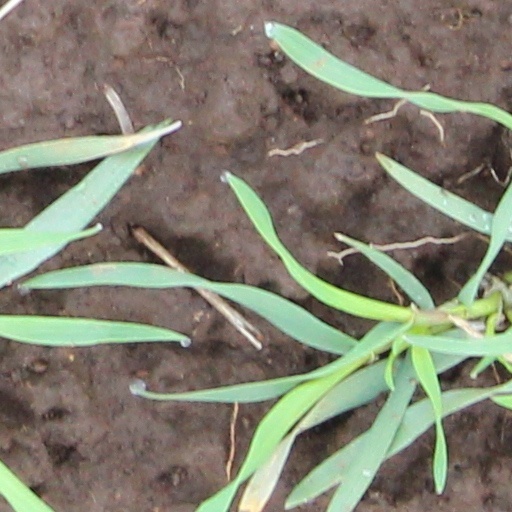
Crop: wheat